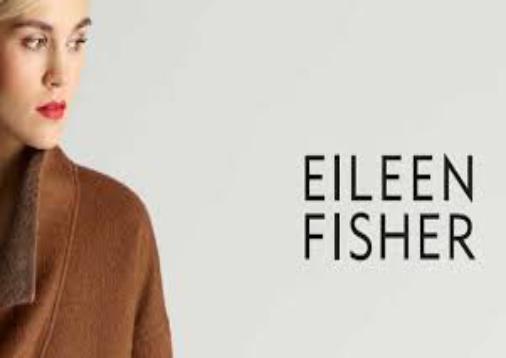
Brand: Eileen Fisher
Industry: Clothes